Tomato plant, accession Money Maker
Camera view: bottom (45 deg); turntable rotation: 150 degrees
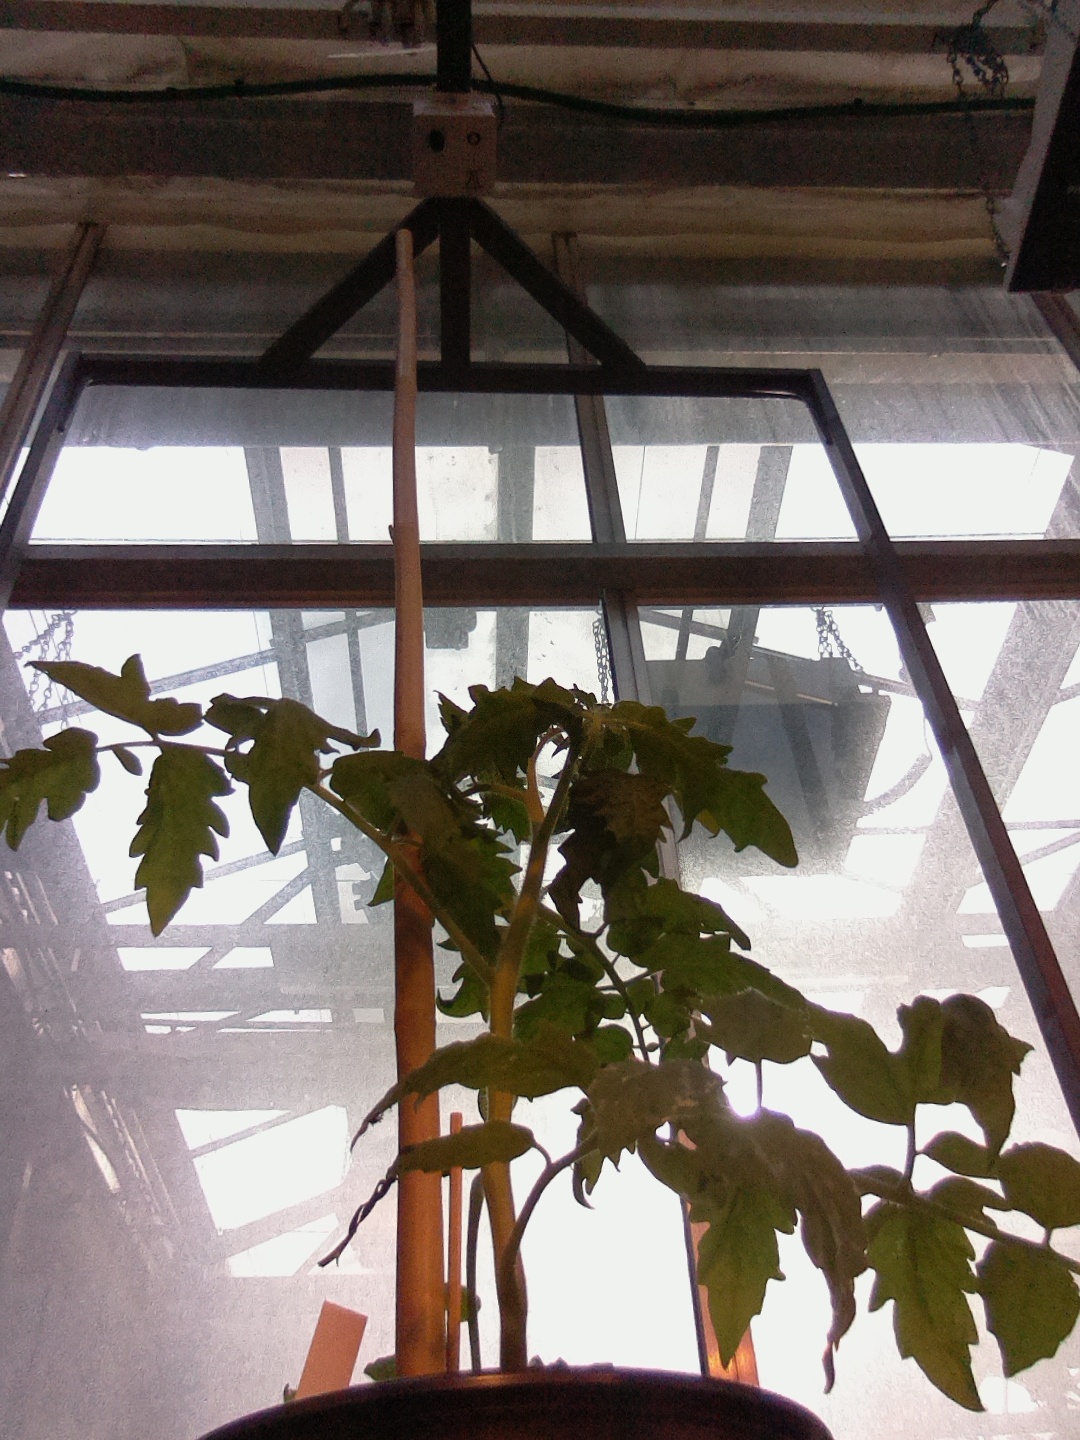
BBCH growth stage 14: 8 of true leaves visible